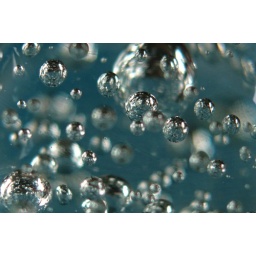
Bubbles in a glass paperweight shot against a blue paper and foil backdrop.